75th Guards Rifle Division

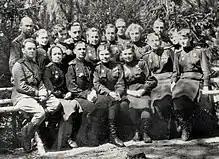
Personnel of the division's 585th Medical Battalion, 1944

The division's soldiers then helped clear left-bank Ukraine during the Chernigov-Pripyat offensive of the Central Front, part of the 70th Army and then the 60th Army's 30th Rifle Corps. For helping to clear Bakhmach, the division was given the honorific "Bakhmach" on 9 September. On 25 September parts of the division crossed the Dnieper River in the area of Tarasovichi and Yasnogorodka and seized a bridgehead. During the subsequent weeks, the 75th Guards fought in fierce fighting to expand the bridgehead. For courage shown in battle, 63 officers and men of the division were made Heroes of the Soviet Union, and 829 recognized with awards and medals.